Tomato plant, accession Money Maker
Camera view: tilt-top (135 deg); turntable rotation: 120 degrees
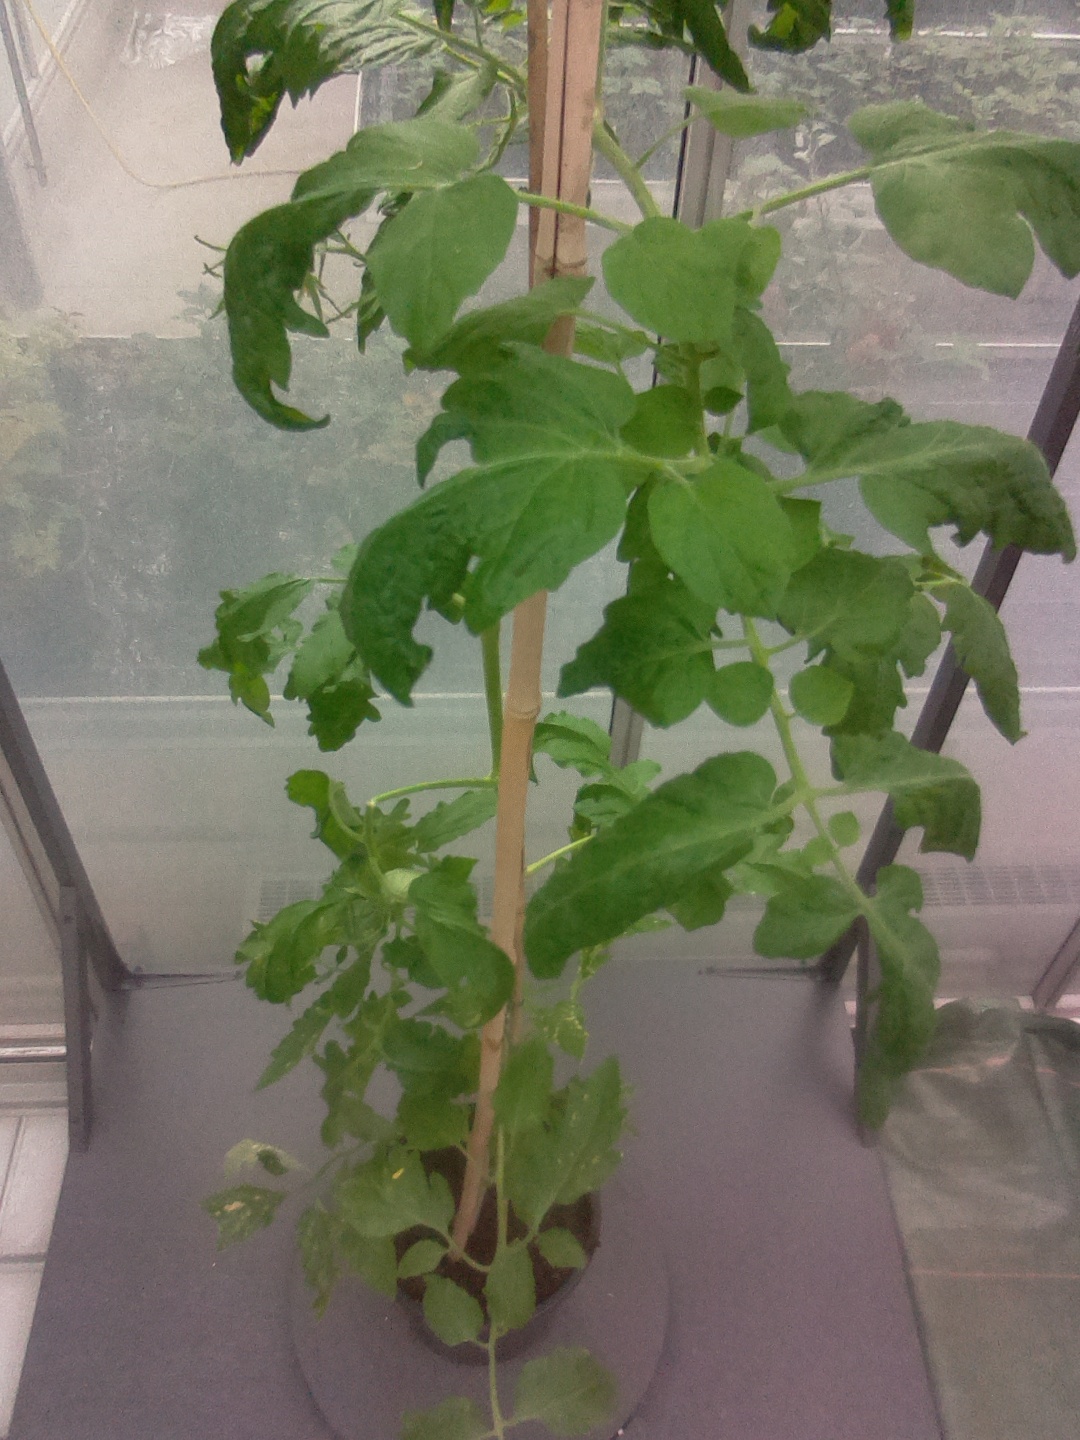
BBCH growth stage 70: Fruits at the main stem or branches visibles